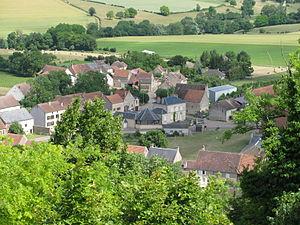
Le village de Metz-le-Comte, depuis Notre-Dame de l'Assomption. Nièvre, France.
Metz-le-Comte est une commune française située dans le département de la Nièvre, en région Bourgogne-Franche-Comté.